Armenian Americans

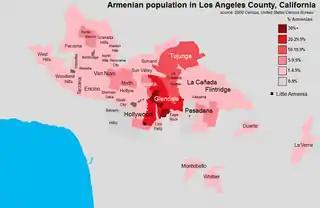
Distribution of Armenians in Los Angeles County, 2000

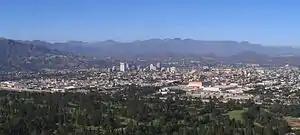
Glendale, California has the highest concentration of Armenians in the nation and the highest outside of Armenia.

Armenians began to arrive in the United States in unprecedented numbers in the late 19th century, most notably after the Hamidian Massacres of 1894–96, and before, during and after the Armenian genocide. Before this mass migration to the United States, the number of Armenians in the country was from 1,500 to 3,000. "The New York Times" talked of about 10,000 Armenians in the US in 1895.